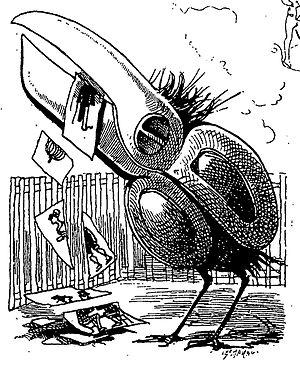
«
La censure en France a pris et peut prendre des formes diverses. Peuvent être distinguées d'une part la censure frappant les écrits, et donc liée à l'imprimerie, d'autre part la censure frappant toute autre forme de média. Il existe enfin des phénomènes d'auto-censure, en particulier dans les grands médias. La liberté d'expression est un droit compris dans la Déclaration des droits de l'homme et du citoyen de 1789. Néanmoins, un décret de Napoléon rétablit officiellement la censure en l'an 1810 tandis que les ultra-royalistes feront passer des lois régissant la liberté de la presse sous la Restauration. La censure perdurera tout au long du XIXᵉ siècle, jusqu'aux lois sur la liberté de la presse passées en 1880-1881 sous la Troisième République. Elle sera rétablie pendant la Première Guerre mondiale, menant entre autres à la création du Canard enchaîné en 1915, qui utilise le ton satirique pour échapper aux censeurs. La loi de 1955 sur l'état d'urgence, votée pendant la guerre d'Algérie, encore en vigueur aujourd'hui, permet la censure en autorisant le ministère de l'Intérieur et les préfets à prendre « toute mesure pour assurer le contrôle de la presse et de la radio ».